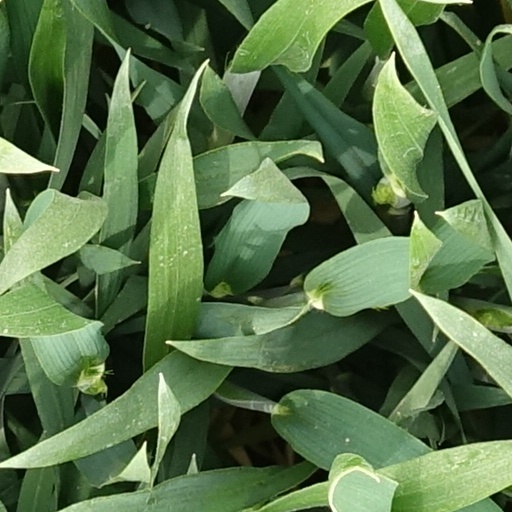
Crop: wheat